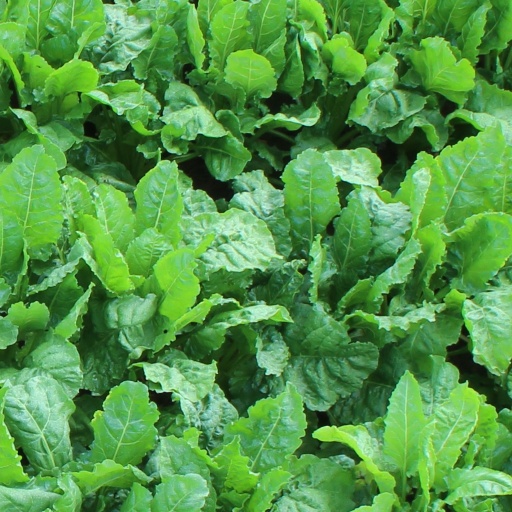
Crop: sugar beet